List of The Law of Ueki episodes

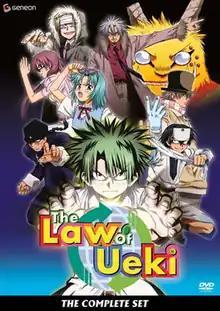
The DVD cover of The Complete Set of the series, released by Geneon Entertainment

"The Law of Ueki" is an anime television series directed by Hiroshi Watanabe, animated and produced by Studio Deen. The series is based on the manga series of the same name, by Tsubasa Fukuchi. A total of 51 episodes were broadcast by TV Tokyo. Geneon Entertainment picked up the series and broadcast the English dubbed version.